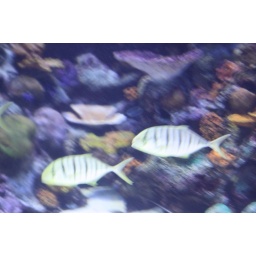
two lost souls swimming in a fish bowl...